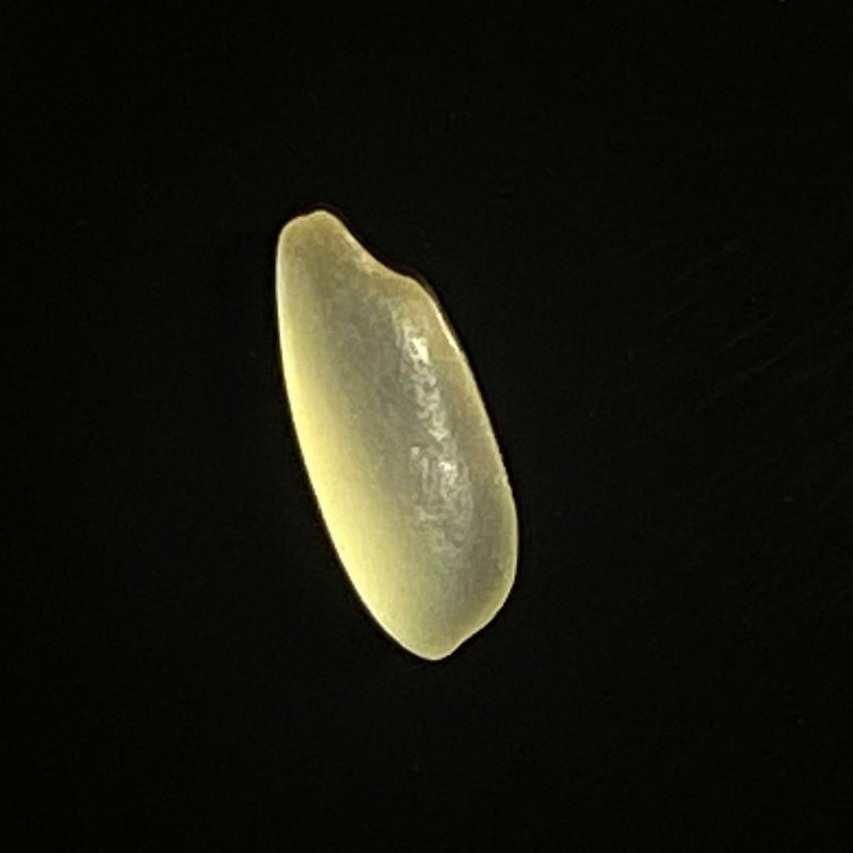
Rice variety: Shorna5